2012 Formula One World Championship

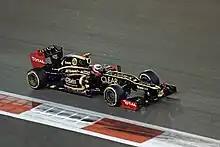
Kimi Räikkönen took Lotus's only victory of the 2012 season in Abu Dhabi after he inherited the lead following Lewis Hamilton's retirement from the race.

Fernando Alonso was the victim of a dramatic first corner clash, spinning out when he made contact with Kimi Räikkönen and paving the way for his championship rivals to make considerable inroads into his twenty-nine-point championship lead. Mark Webber was also caught up in the opening lap melee when he was hit by Romain Grosjean; Webber was forced to pit straight away, while Grosjean was given a ten-second stop-go penalty for causing yet another first lap incident. Bruno Senna also ran afoul of the stewards, hitting Nico Rosberg whilst trying to avoid Grosjean and Webber and earning a drive-through penalty for his troubles while Rosberg retired on the spot. Sergio Pérez added his name to the growing list of early retirements when he slid off at the hairpin under brakes and into the gravel trap whilst trying to force his way past a struggling Lewis Hamilton. Sebastian Vettel won the race from pole position, having led every lap of the race and setting the fastest lap time in the process to complete his second Grand Chelem. Felipe Massa finished second, his first podium result since the 2010 Korean Grand Prix, whilst Kamui Kobayashi claimed the first podium of his career – and the first podium for a Japanese driver at the Suzuka Circuit since Aguri Suzuki finished third in 1990 – after withstanding late pressure from Jenson Button.